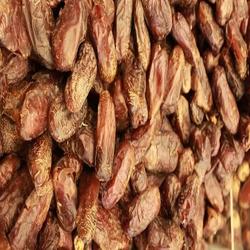
Label: Dates